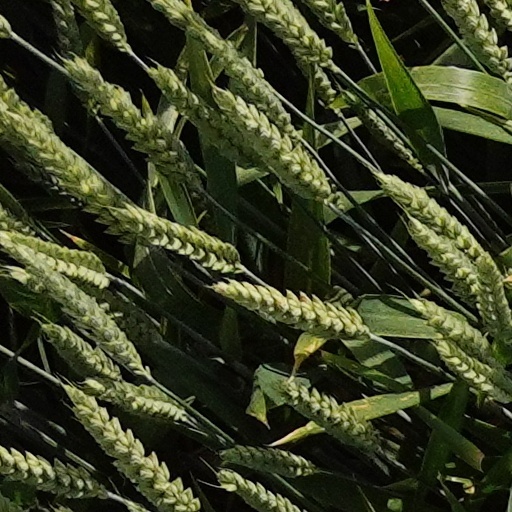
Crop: wheat